Origin (comics)

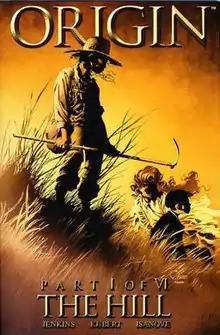
"Origin" #1 Cover, art by Joe Quesada and Richard Isanove.

Origin (alternatively known as Wolverine: Origin or Origin: The True Story of Wolverine) is a six-issue comic book limited series published by Marvel Comics from November 2001 to July 2002, written by Bill Jemas, Joe Quesada and Paul Jenkins, and illustrated by Andy Kubert (pencils) and Richard Isanove (color).